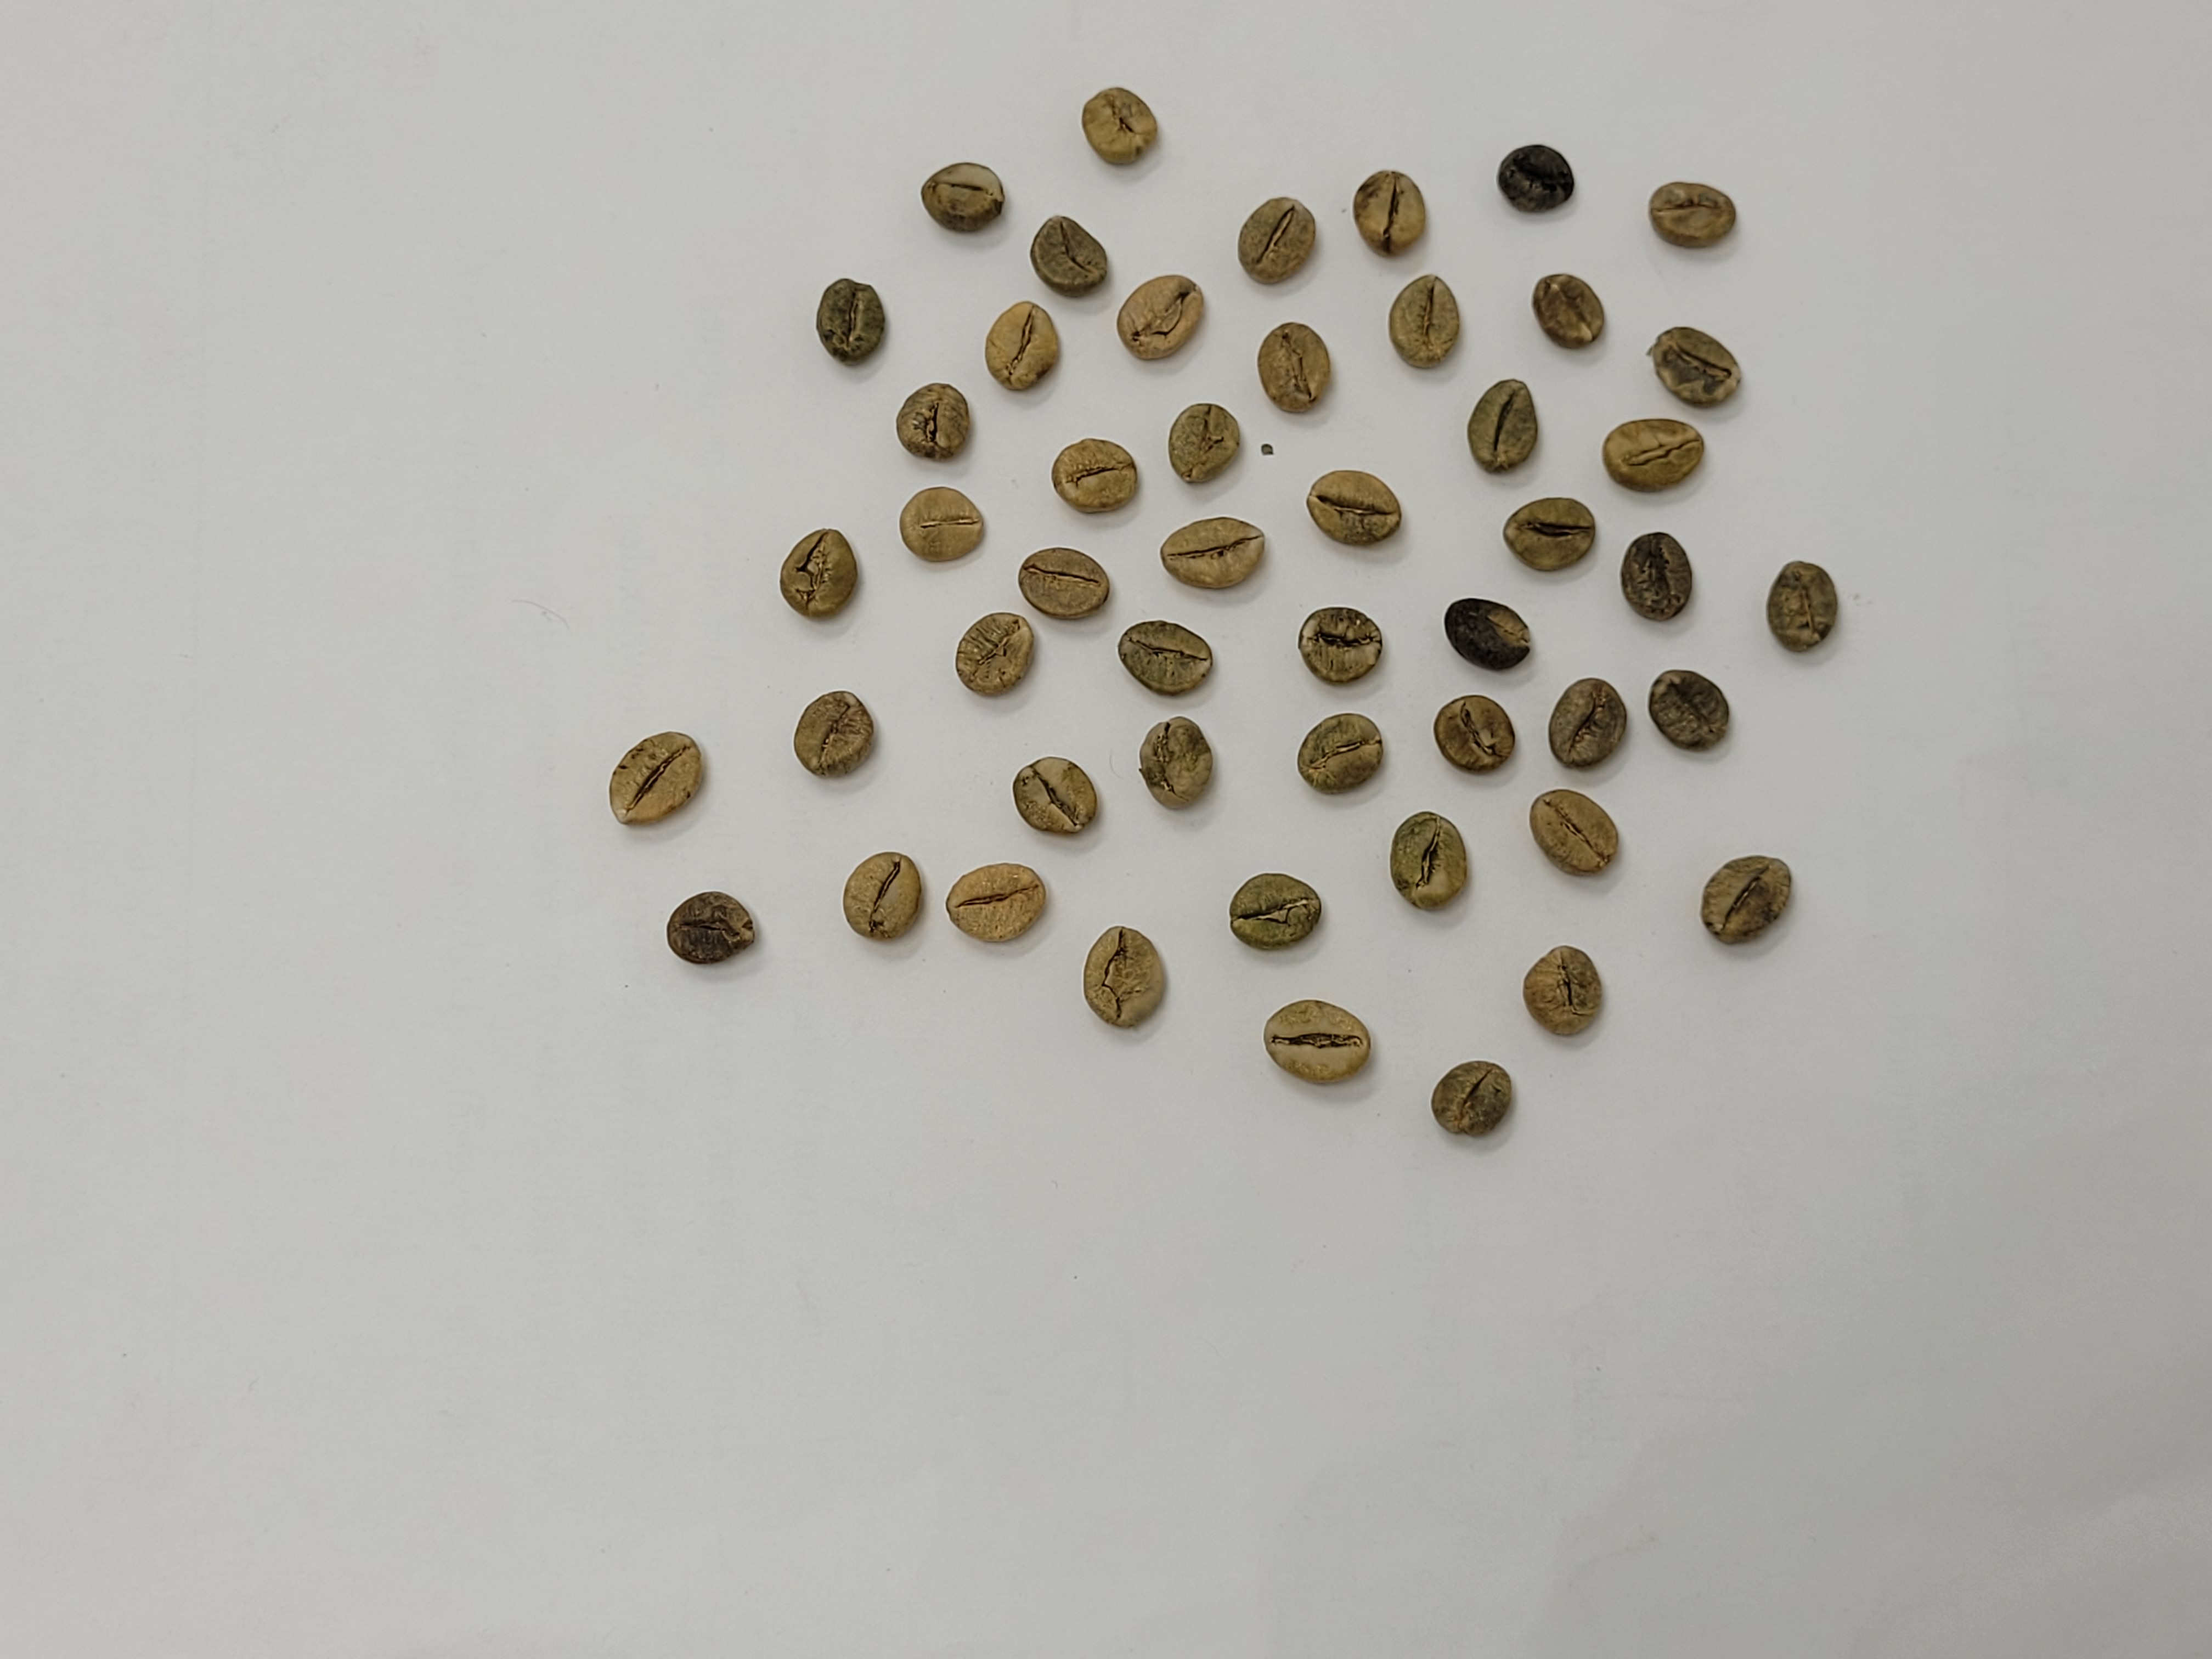
Coffee bean quality grade: AA